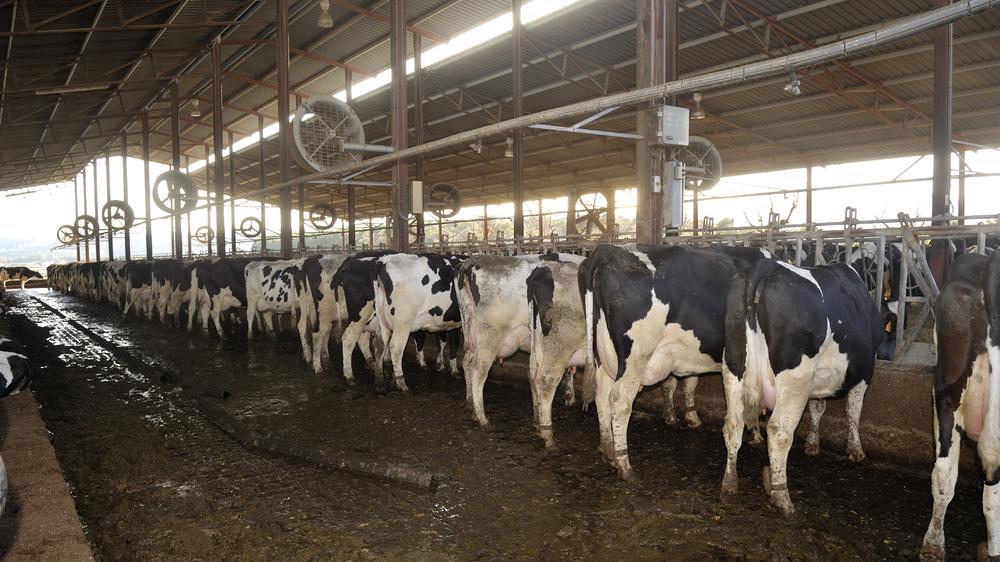
Muonekano wa nyuma wa ng'ombe wengi waliojaa kwenye zizi wakati wanaendelea kujipatia malisho ya majani, yaliyowekwa mbele yao ili baadaye waweze kutoa maziwa ya kutosha kwa mfugaji.